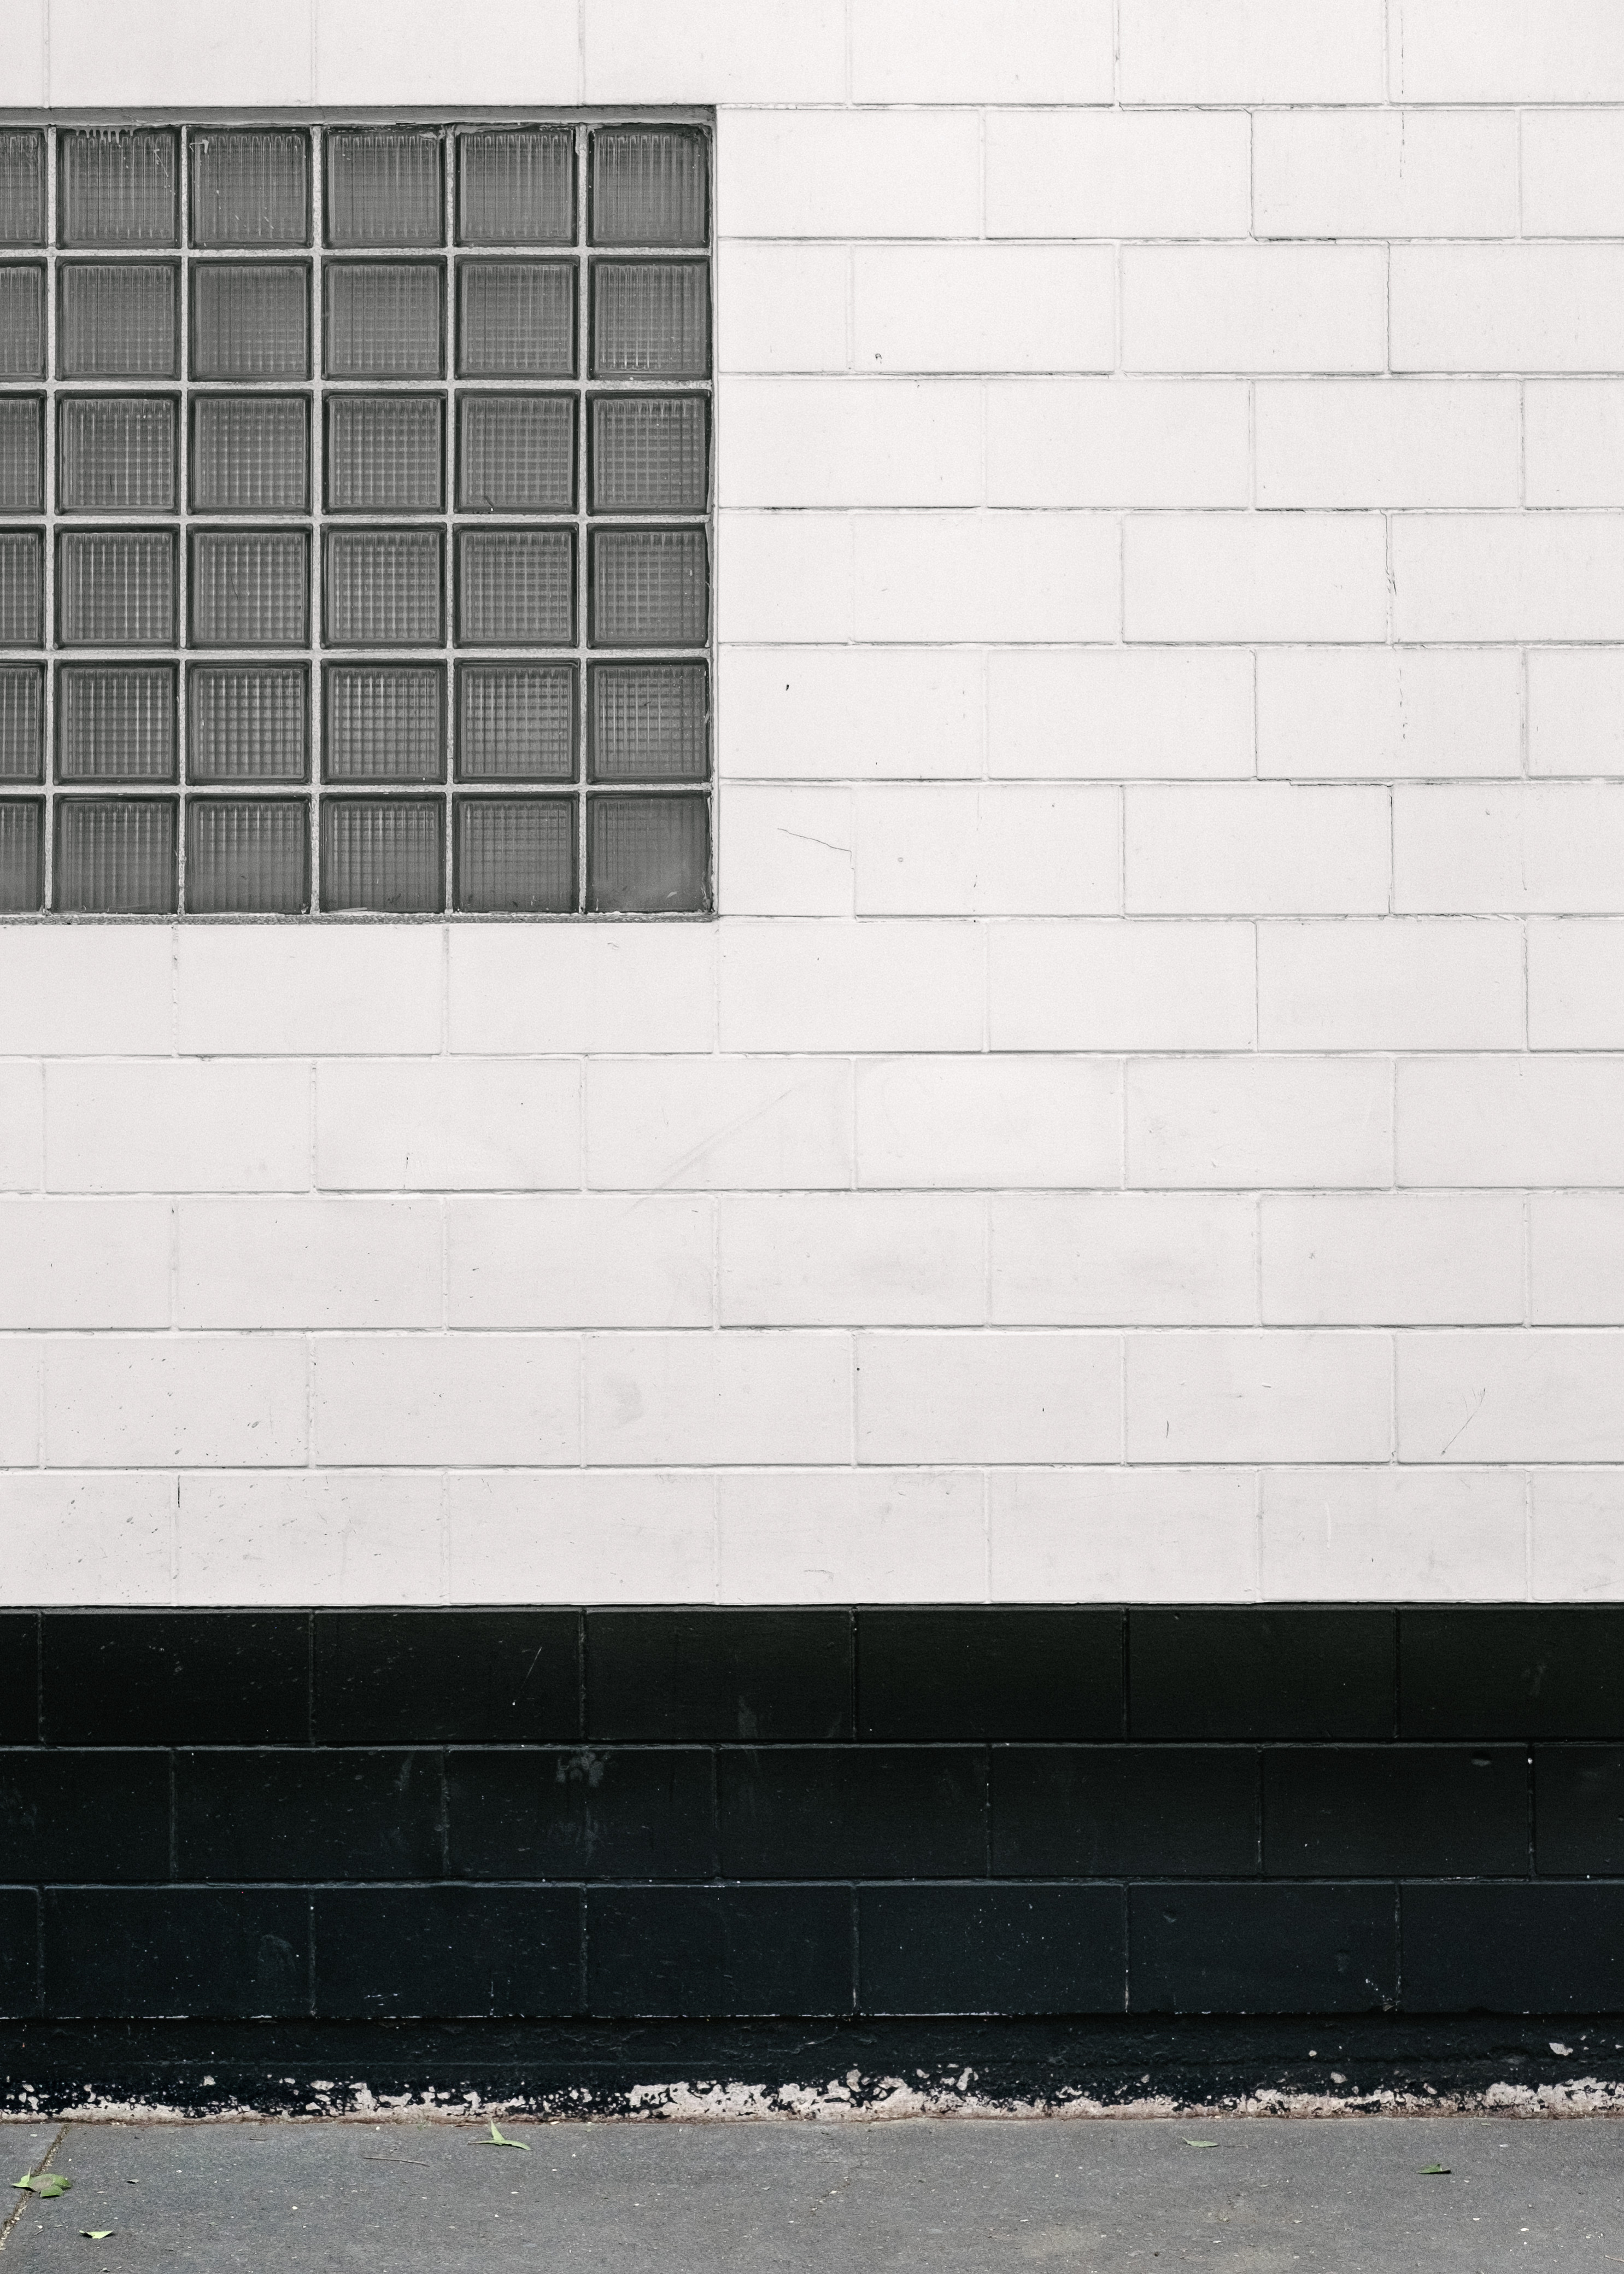
wood, white, window, building, urban, wall, pattern, line, facade, black, monochrome, brick, material, art, shape, flooring, road surface, window covering